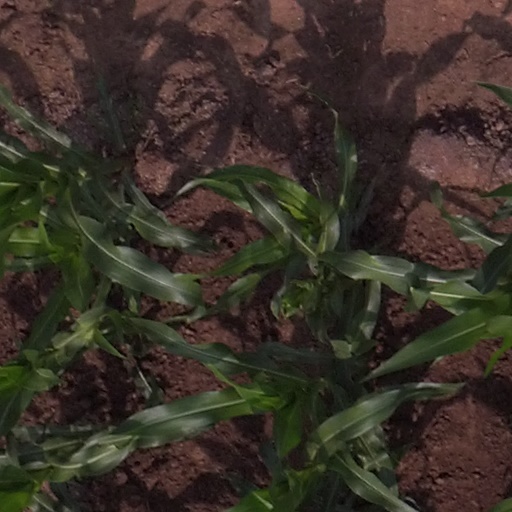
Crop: maize; corn